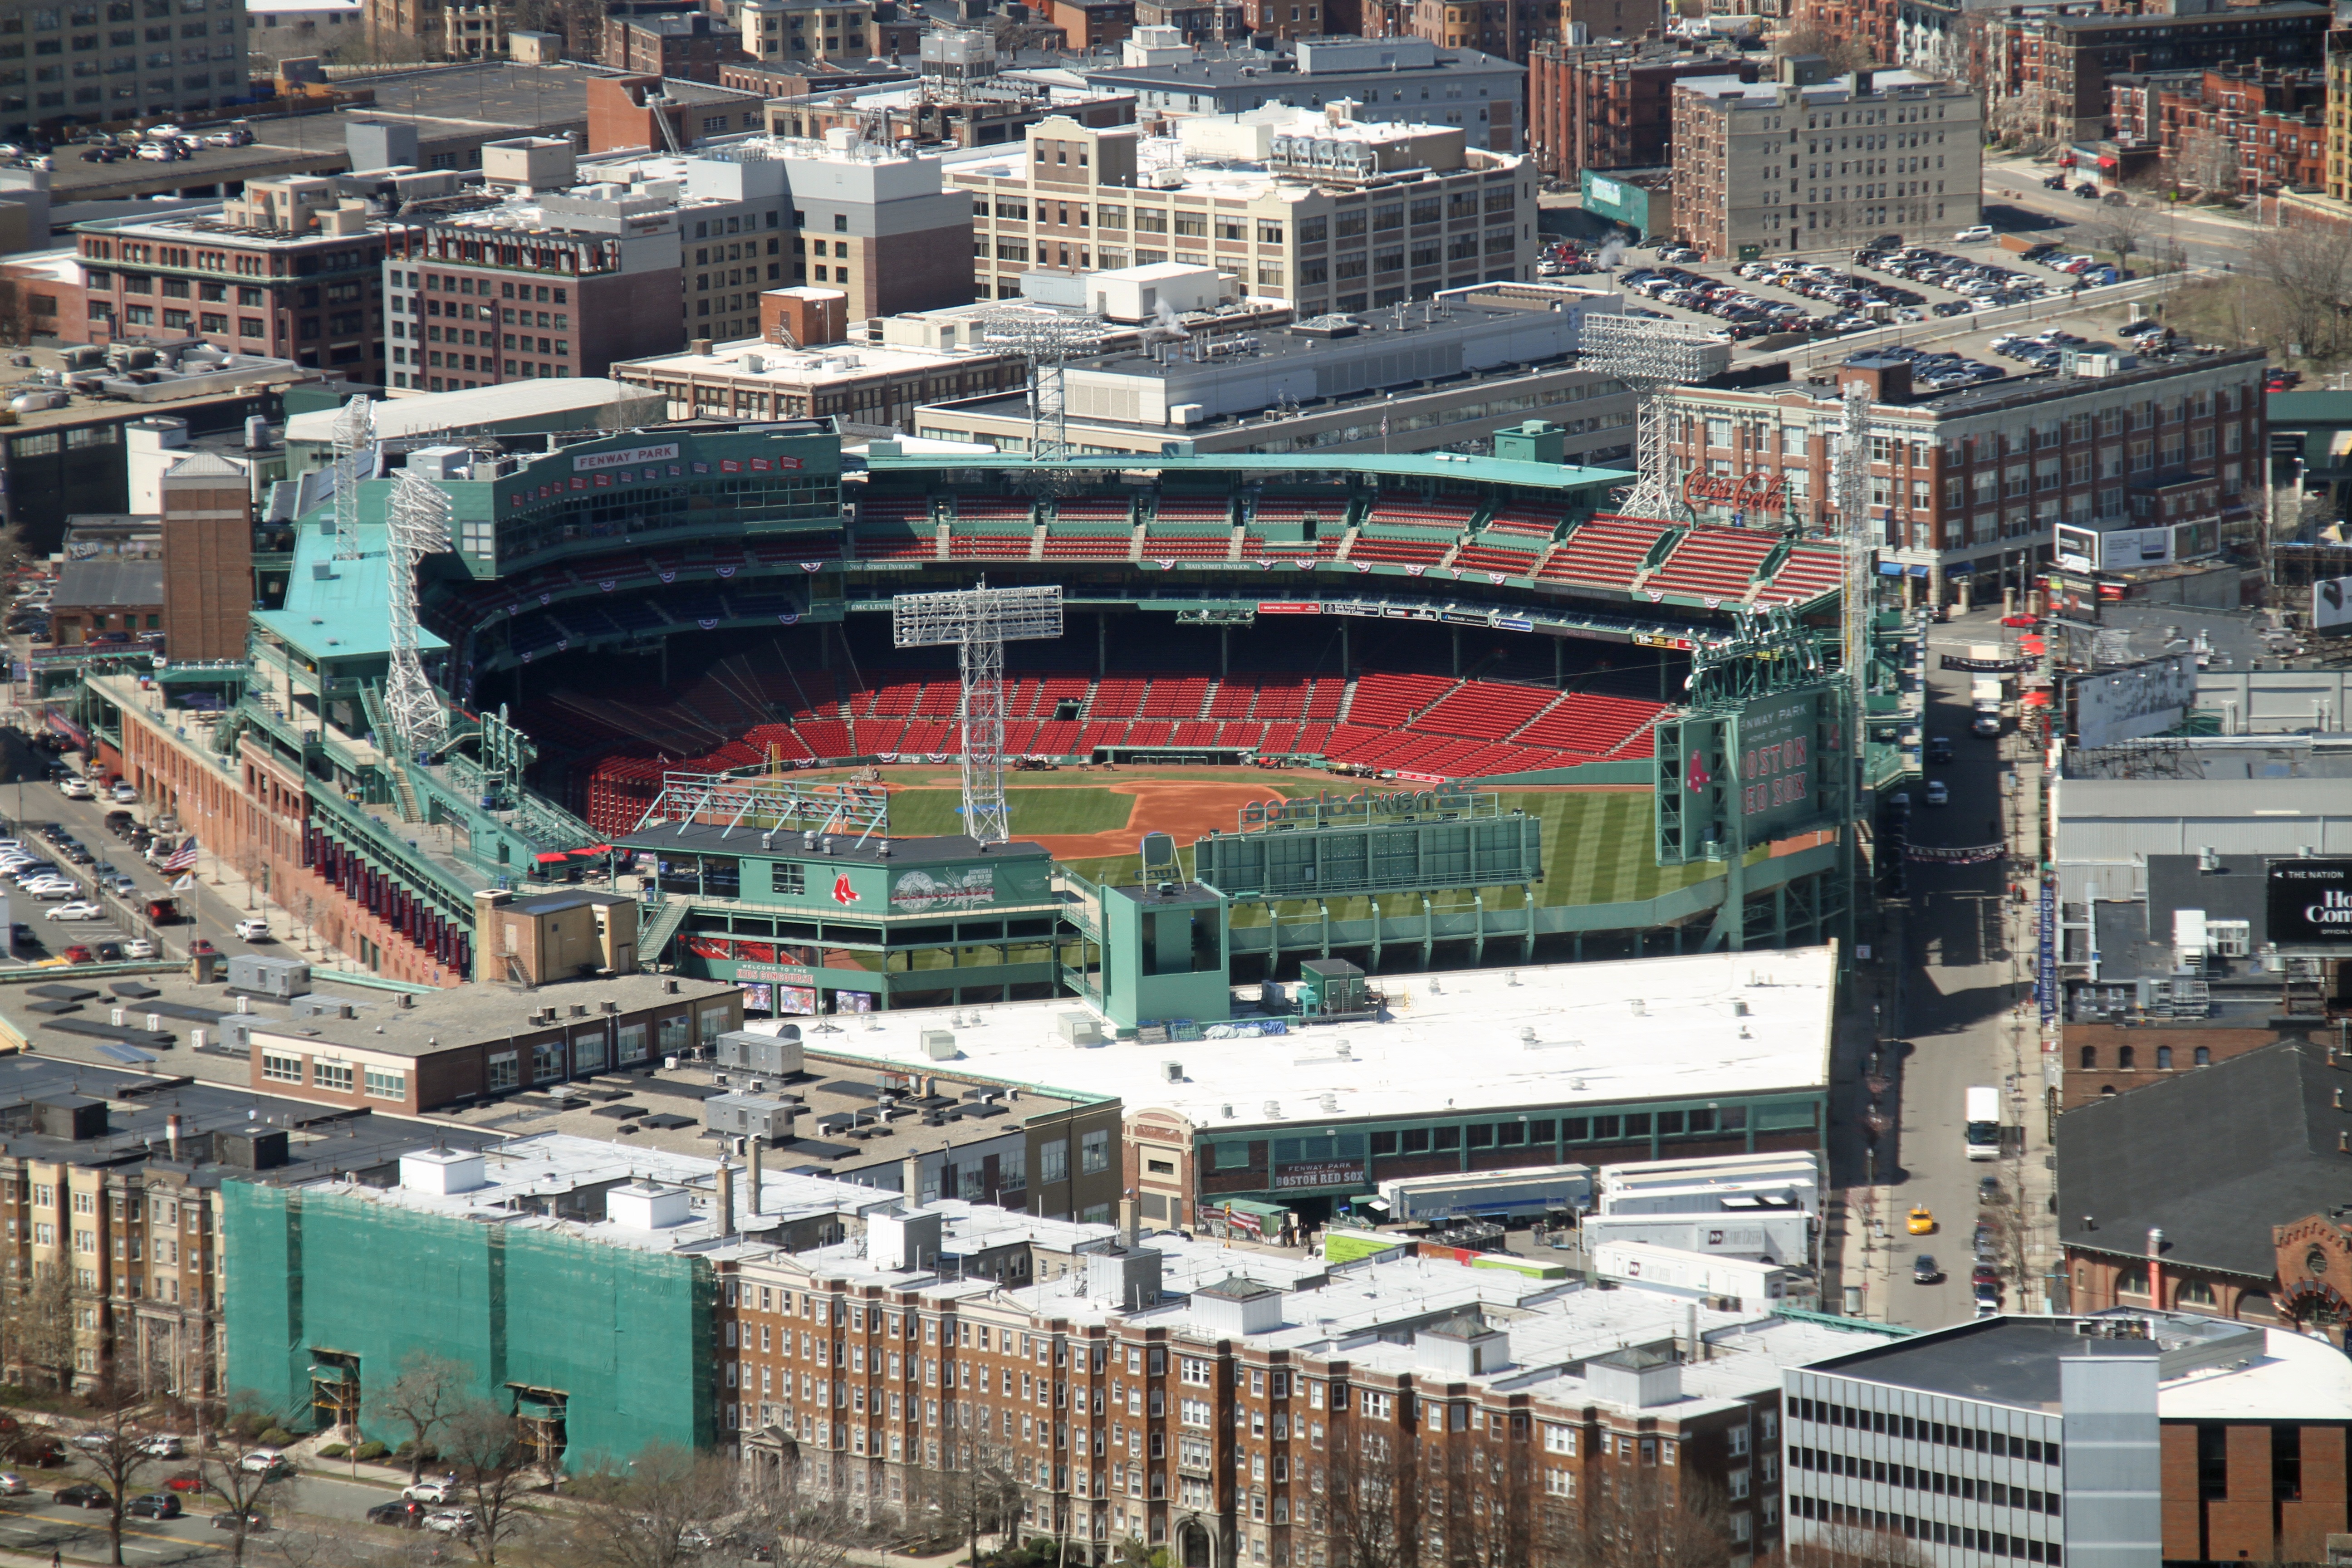
structure, cityscape, stadium, aerial view, boston, arena, bird's eye view, aerial photography, baseball park, fenway park, geographical feature, sport venue, music venue